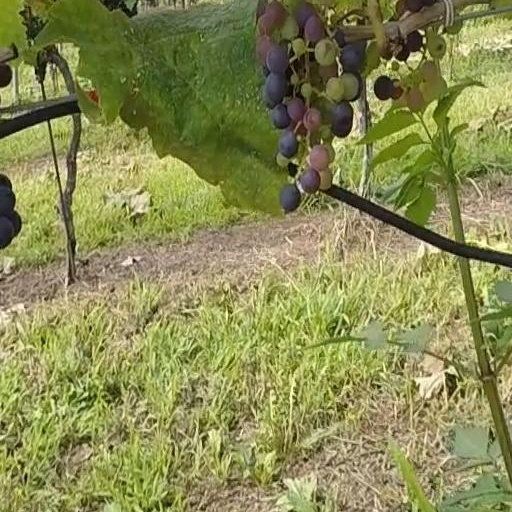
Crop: grape